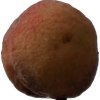
Label: peach